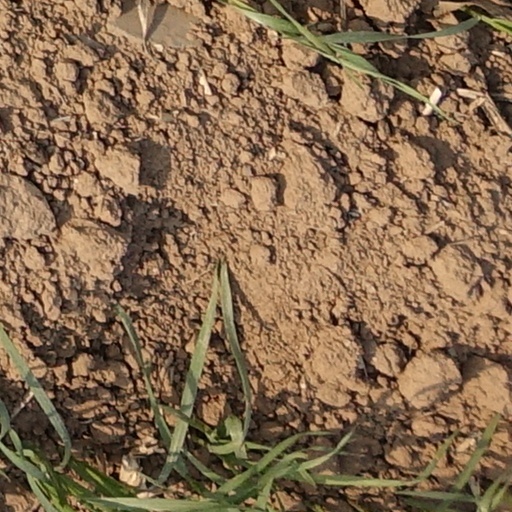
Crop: wheat